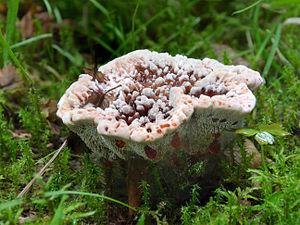
Hydnellum ferrugineum, Plateau des Glières, Haute-Savoie, France. Identification sur image par L. Chavant, Association mycologique de Toulouse.
Les Agaricomycetes sont une classe de champignons basidiomycètes. Le groupe est monophylétique et il est fondé essentiellement sur des critères de biologie moléculaire. Ils comprennent depuis 2008 une vingtaine d'ordres, une centaine de familles, soit quelque 1 100 genres et 21 000 espèces.